Nordhorn

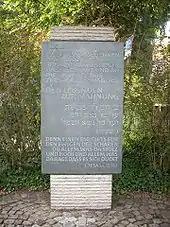
Synagogue memorial

When the first church was built in Nordhorn is unknown. The story goes, however, that it stood at the guild field and was named after Saint Ludger. Ludger was one of the first Christian missionaries in the area, and in 804 he became the first Bishop of Münster. He died in 809 near Billerbeck.